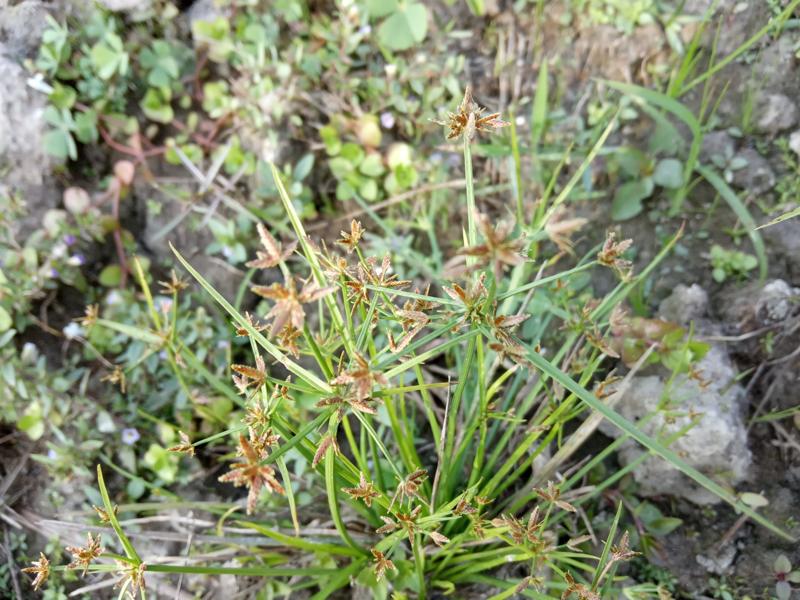
Weed species: Cyperus ochraceus